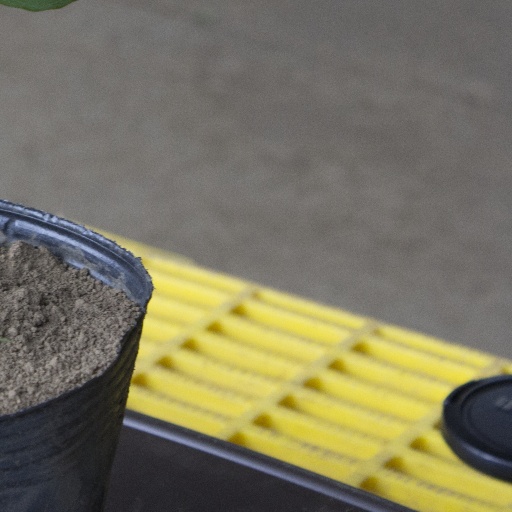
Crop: soybean